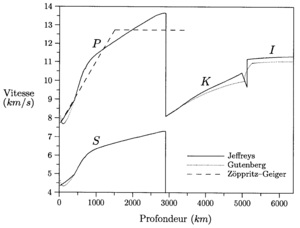
Courbes de vitesse historiques.
Les unités structurales de la Terre sont les couches de matières qui la composent.